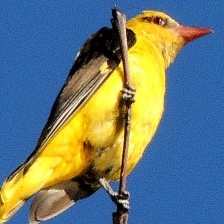
Species: EURASIAN GOLDEN ORIOLE
Scientific name: ORIOLUS ORIOLUS